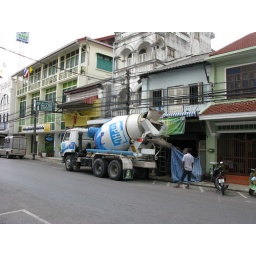
A cement mixer truck apparently pouring cement in through a shop window in Phuket Town